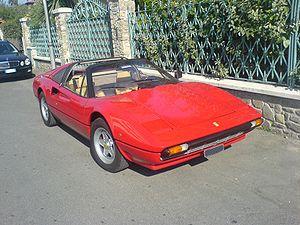
Ferrari 208 est le nom de plusieurs modèles automobiles du constructeur italien Ferrari, produits entre 1975 et 1986. Il s'agit dans tous les cas de déclinaisons spéciales pour l'Italie de la 308 GTB/GTS et GT4.
La Ferrari 208 GTS est un cabriolet du constructeur italien Ferrari.